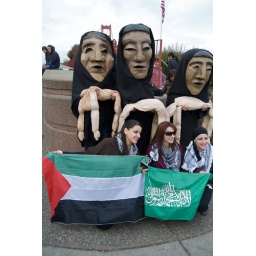
women in black at gaza protest at golden gate bridge